Sukhdeep Singh Chakria

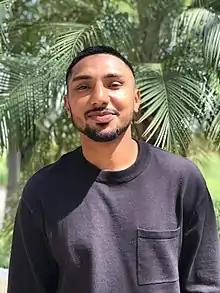

Sukhdeep Singh Bhatti also known as Sukhdeep Singh Chakria, is an Indo-Canadian professional boxer. He is currently the IBF International Super Welterweight Champion.